3122 Florence

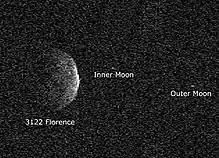
Triple asteroid: "Florence" with its two satellites

Radar observations during the 2017 flyby have shown that Florence has two moons. The inner of the two moons is estimated to have a diameter of 180 to 240 meters, the outer moon is between 300 and 360 meters across. Each moon is somewhat elongated, and both are tidally locked to the main body. They probably formed as loose material spun away from the main body as its rotation accelerated due to the YORP effect.